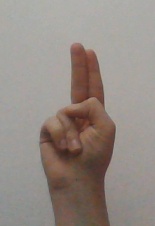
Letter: taa